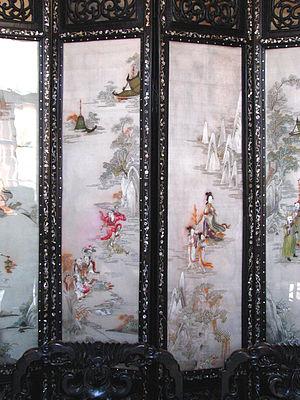
"Leizu est une légendaire impératrice chinoise, épouse de l'Empereur jaune. Elle fut une des servantes de la Reine-Mère d'Occident, qui fut abandonné sur Terre car elle n'avait pas respecté la discipline céleste. On dit de Leizu qu'elle était ""laide comme un pou, avait le teint sombre, les lèvres épaisses et une petite taille"".